Fiona Davis

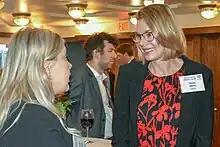
Fiona Davis speaking to a patron of a book fair in November 2018.

Fiona Davis (born 1966) is a "New York Times" best selling author, who writes historical fiction novels that are inspired by New York City architecture. Davis' novels are often set in iconic buildings in New York City.